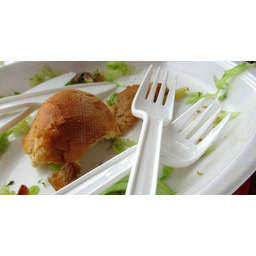
Label: plastic